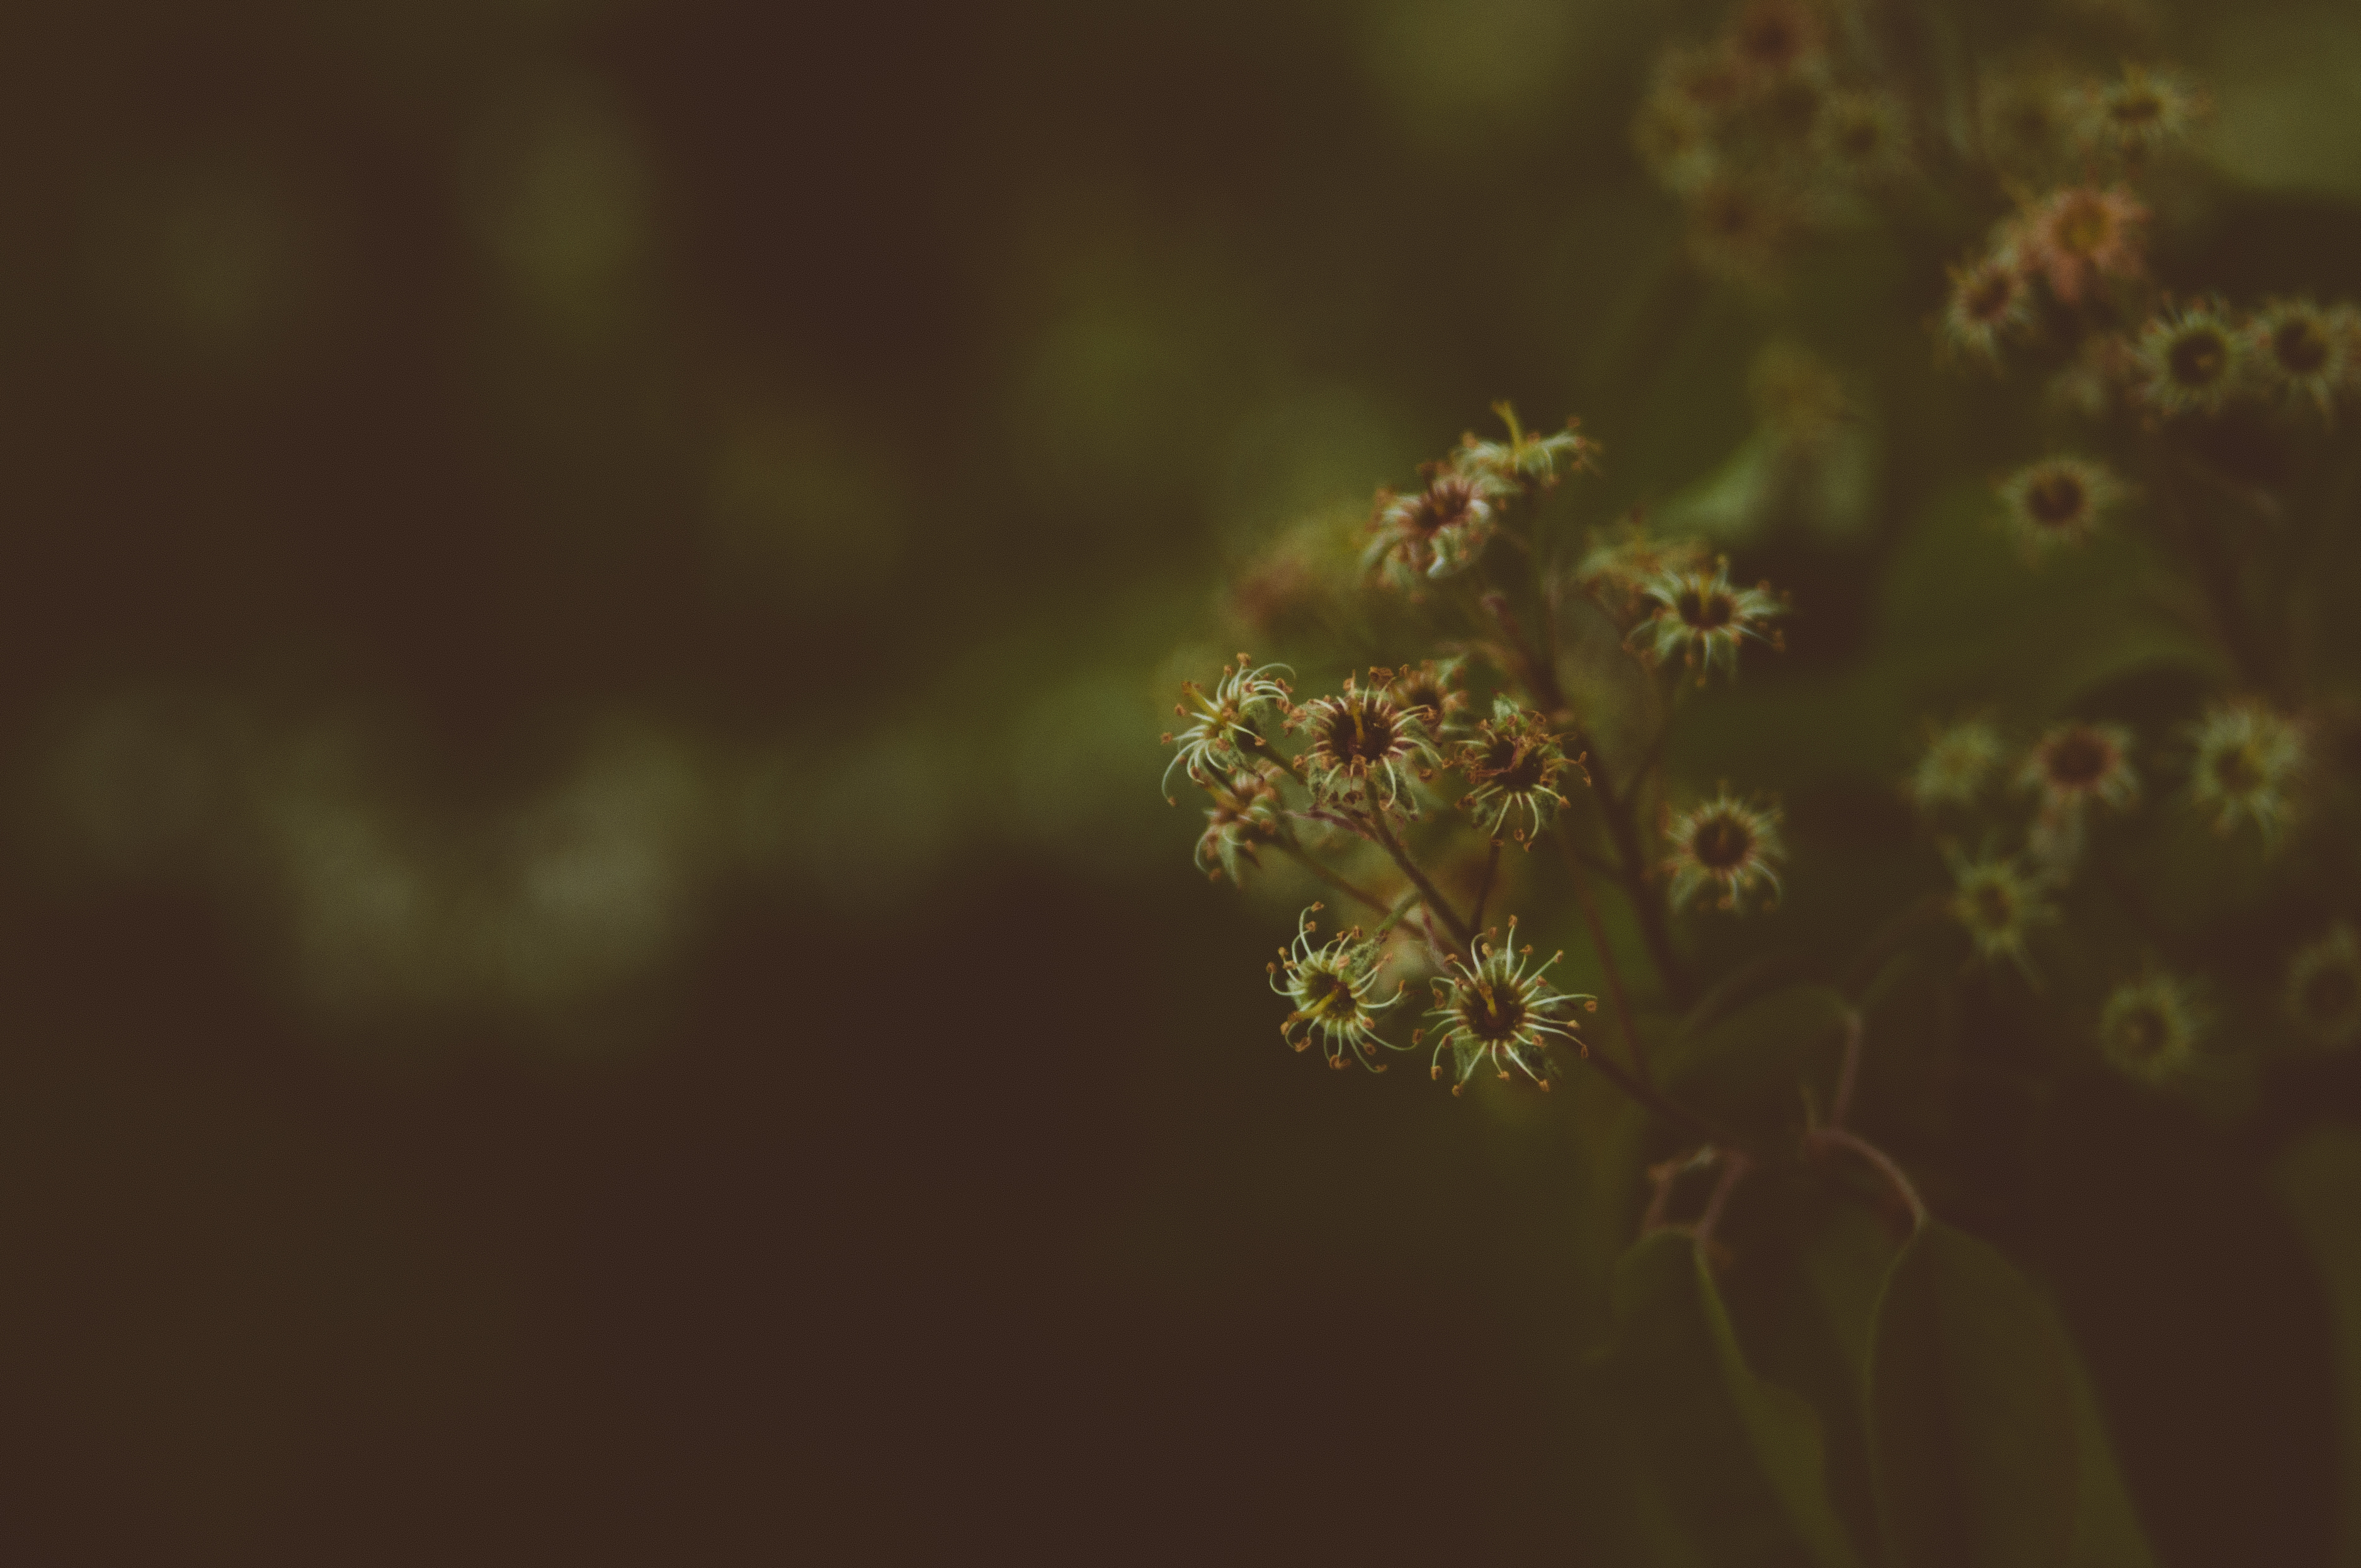
tree, nature, branch, blossom, light, plant, photography, sunlight, morning, leaf, flower, bloom, green, reflection, macro, darkness, flora, plants, flowers, close up, leaves, macro photography, flower buds, computer wallpaper